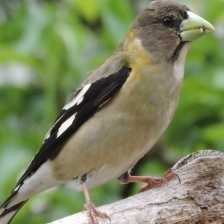
Species: EVENING GROSBEAK
Scientific name: COCCOTHRAUSTES VESPERTINUS